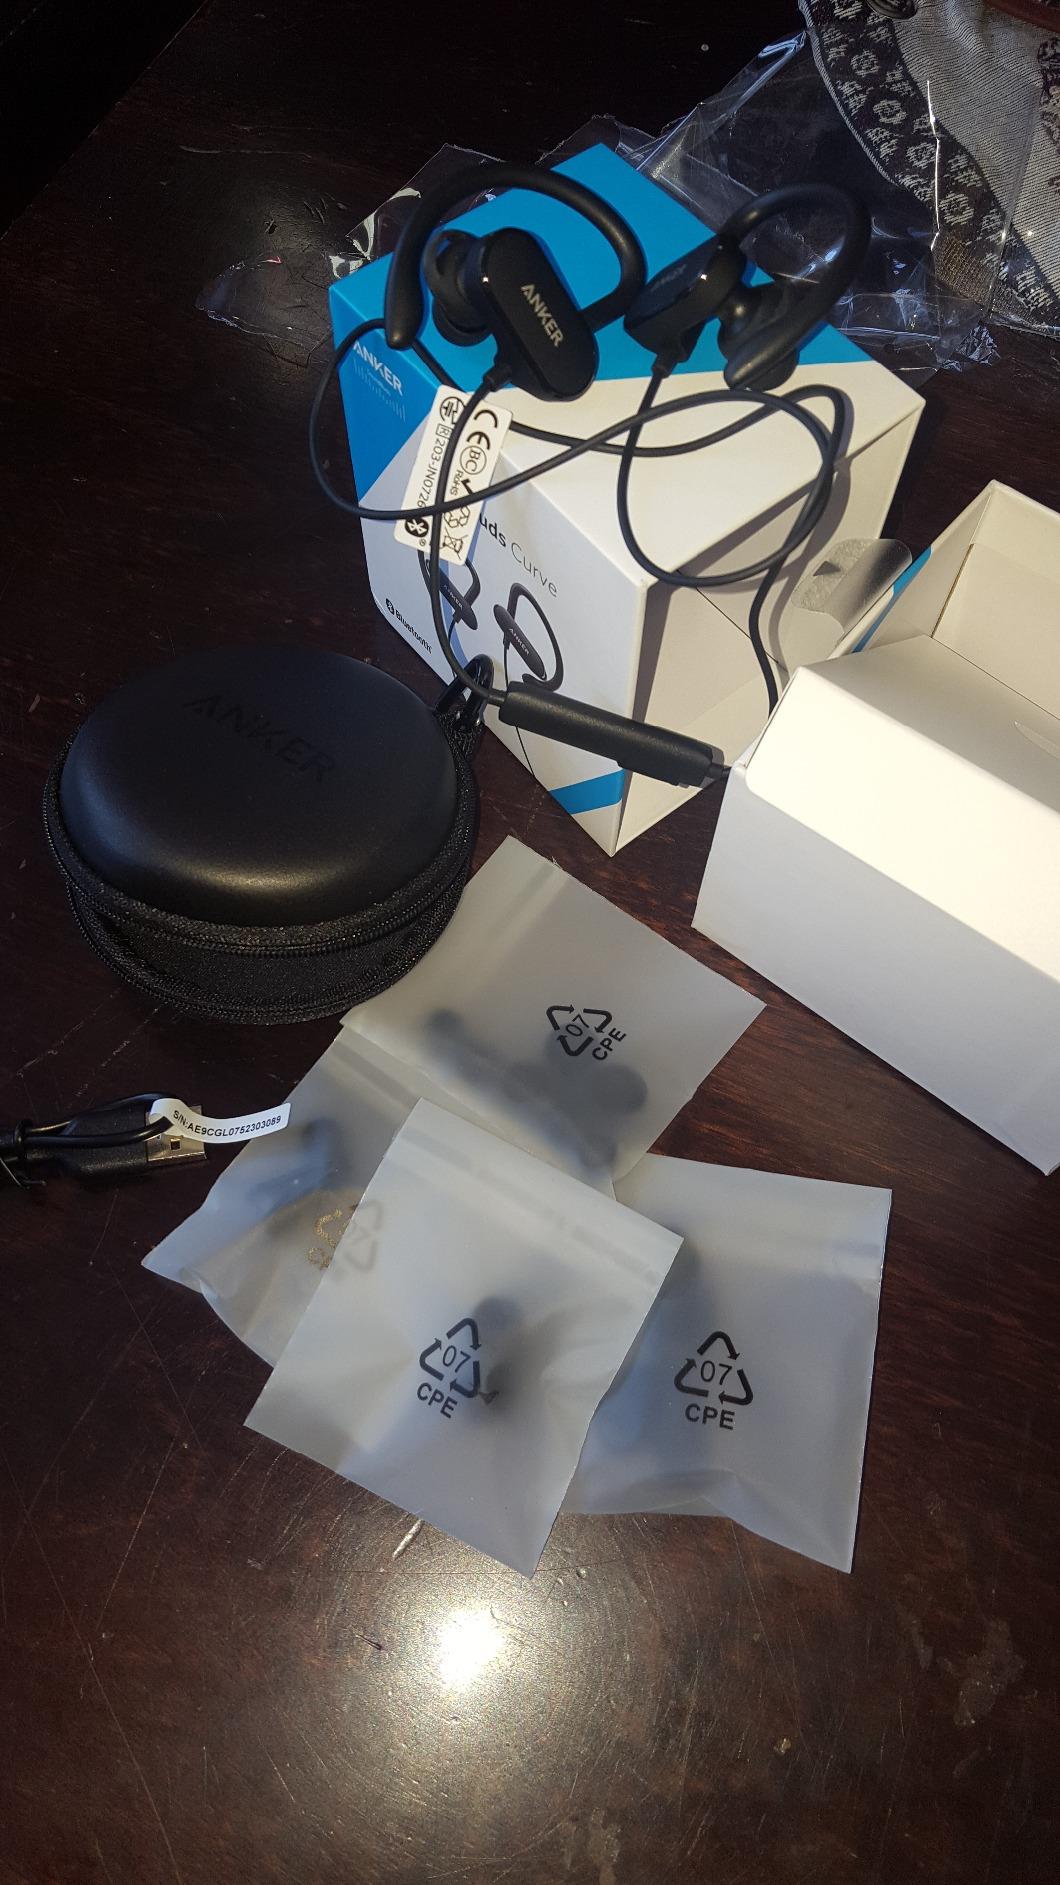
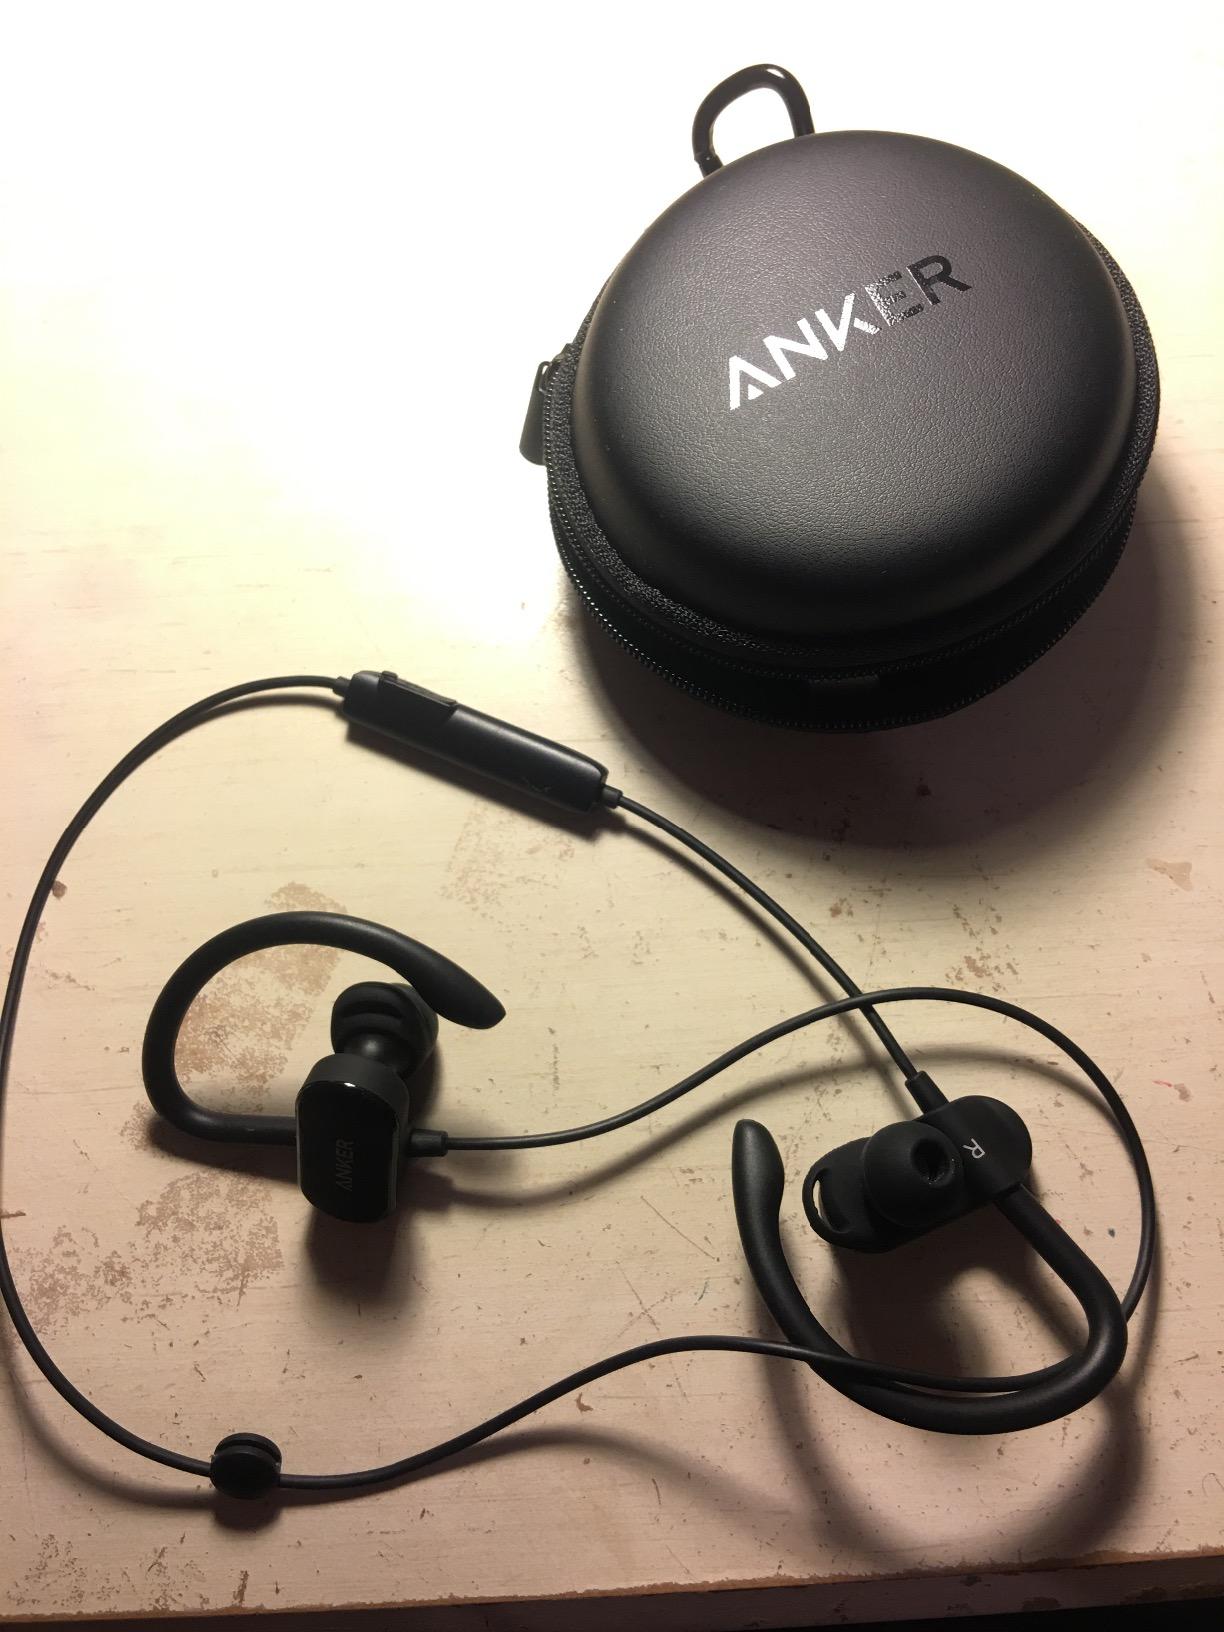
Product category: headphones
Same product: yes